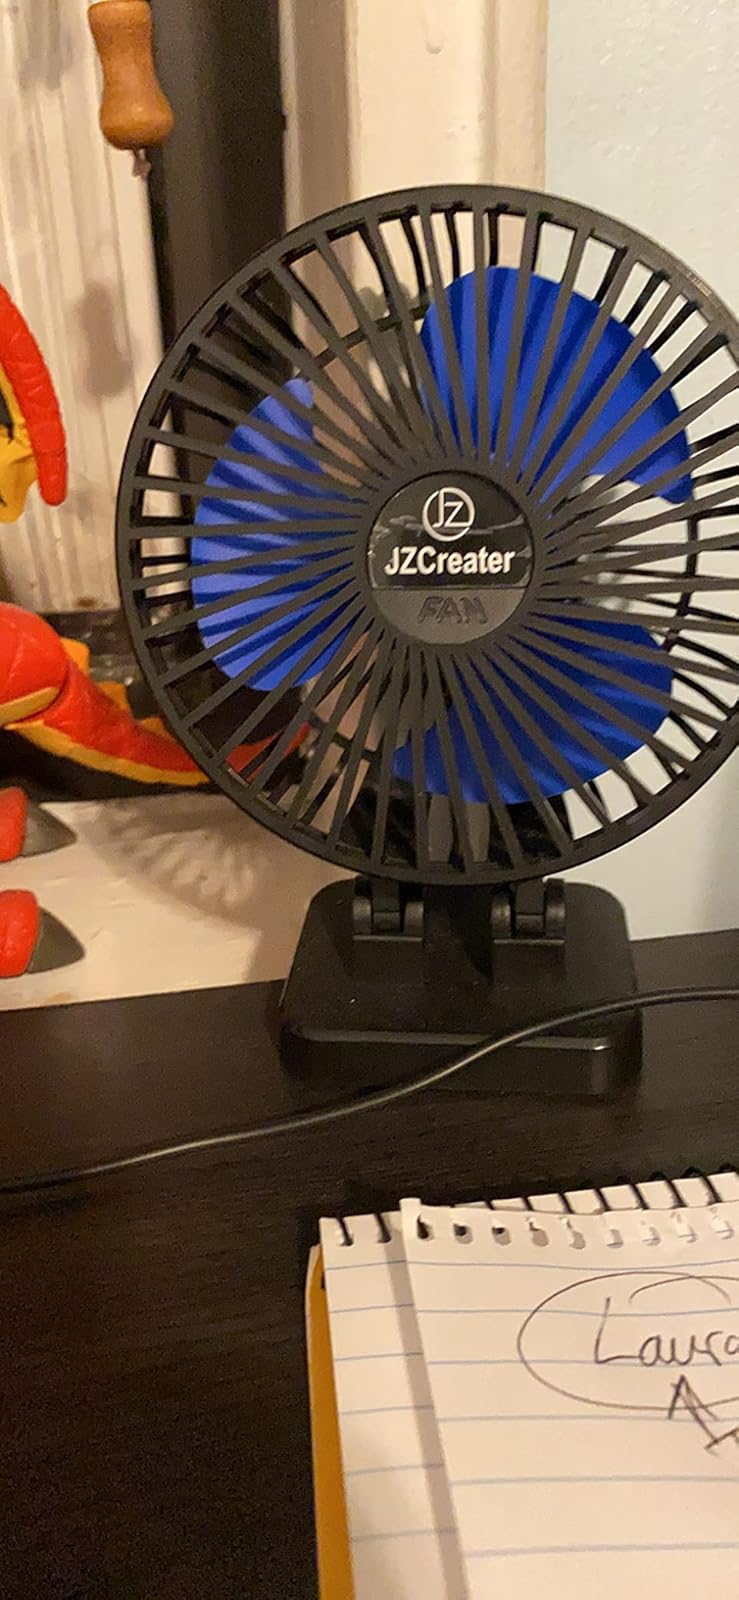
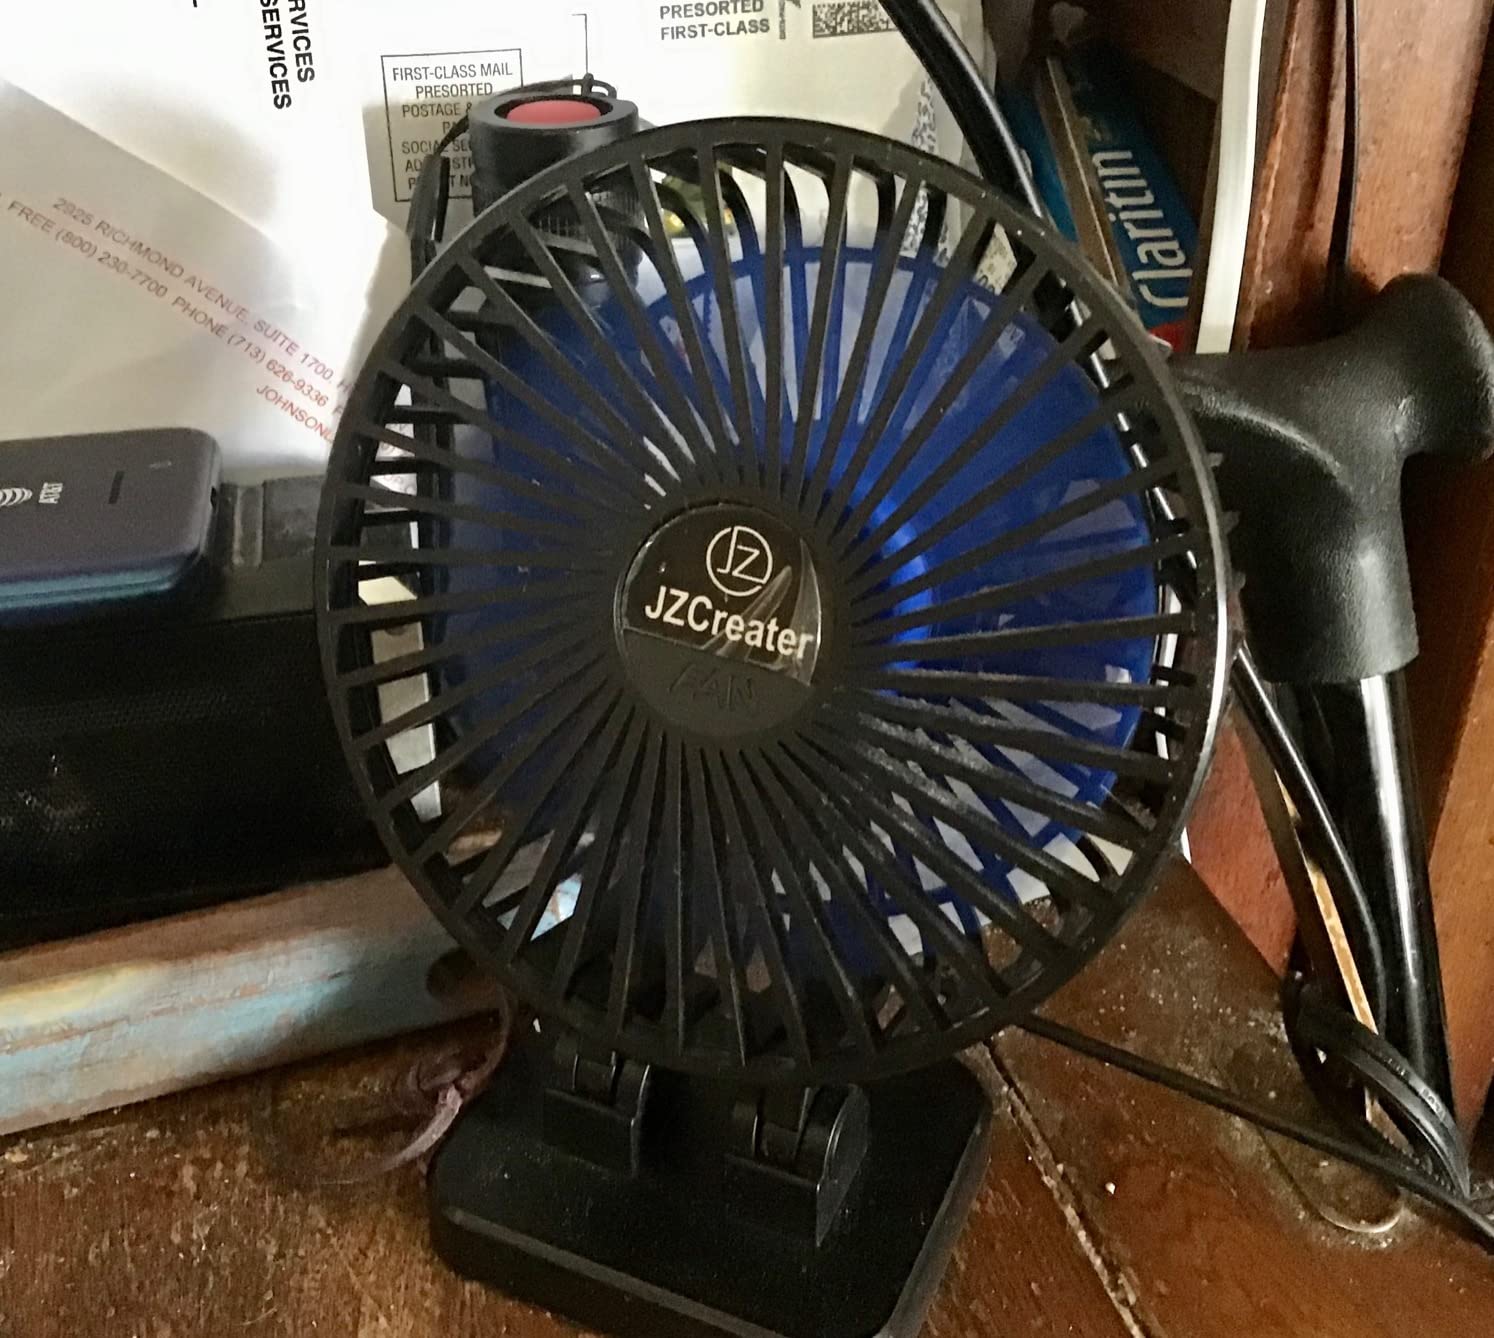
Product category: fan
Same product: yes